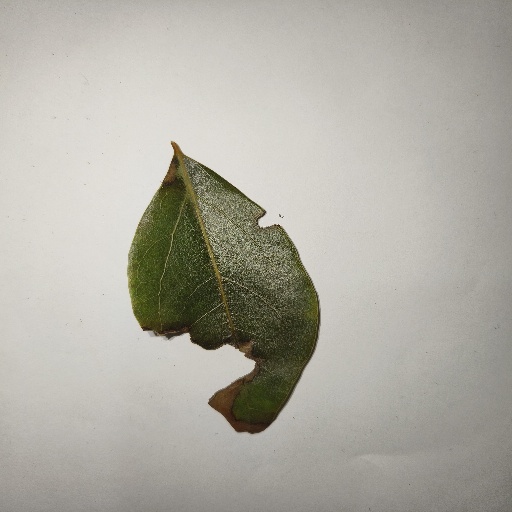
Species: Camphor
Leaf condition: Shot Hole